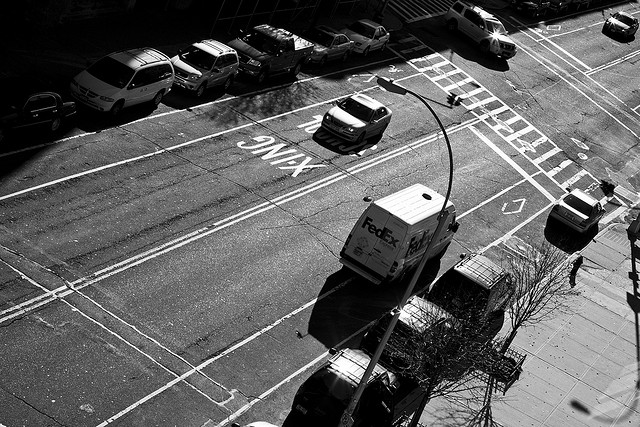
A fedex truck riding up the street bordered with parked cars